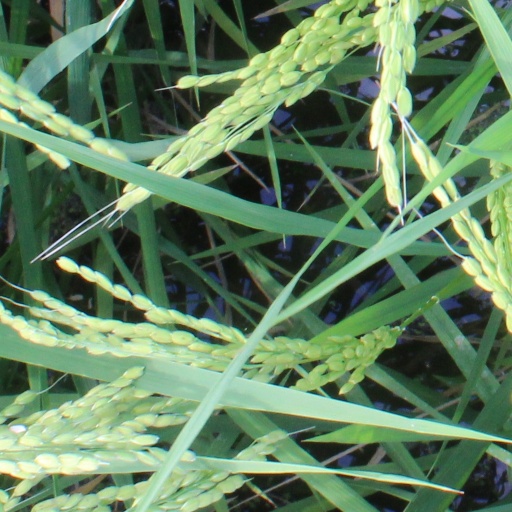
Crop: rice